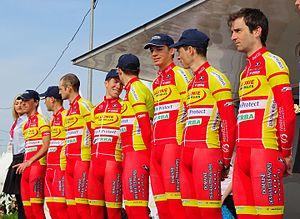
Reportage réalisé le jeudi 14 avril à l'occasion du départ et de l'arrivée du Grand Prix de Denain 2016 à Denain, Nord, Nord-Pas-de-Calais-Picardie, France.
La saison 2016 de l'équipe cycliste Wallonie Bruxelles-Group Protect est la sixième de cette équipe.